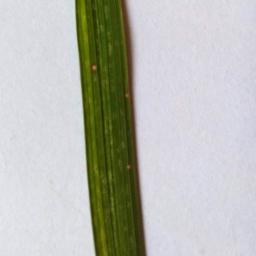
Label: Rice___Leaf_Blast